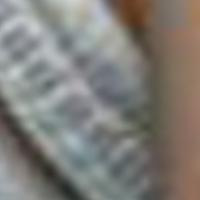
Age group: age 01-10